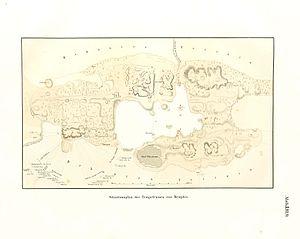
Memphis était la capitale du premier nome de Basse-Égypte, le nome de la Muraille blanche. Ses vestiges se situent près des villes de Mit-Rahineh et d'Helwan, au sud du Caire.